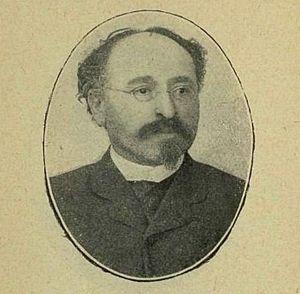
Moisey Ostrogorsky.
Moisey Yakovlevich Ostrogorski est un politicien, politologue, historien, juriste et sociologue russe. Avec Max Weber et Robert Michels, il est considéré comme l'un des fondateurs de la sociologie politique, en particulier dans le domaine des théories sur les systèmes de partis et des partis politiques. Ostrogorski a noté que la loyauté envers les partis est souvent comparable à la loyauté à l'égard de la religion. Il a été membre de la première Douma d'État de l'Empire russe représentant la province de Hrodna en 1906-1907.